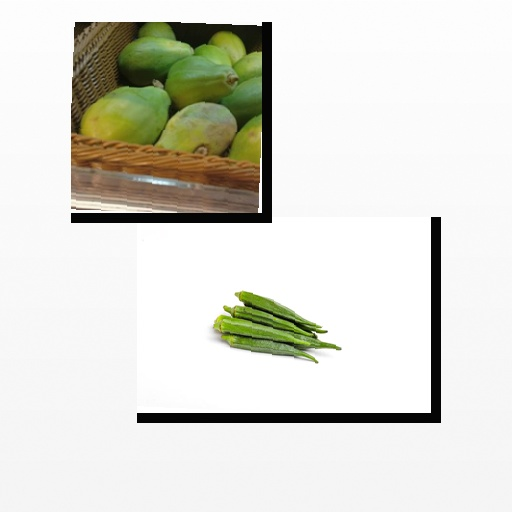
Food items: papaya, okra